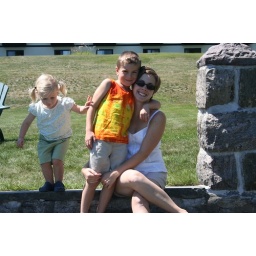
Lake George 2007. L3's orange shirt made by Mama earlier in the summer. L4's shorts part of the batch made earlier in the summer.